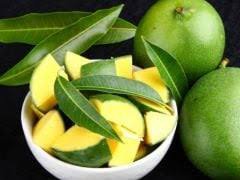
Label: Mango